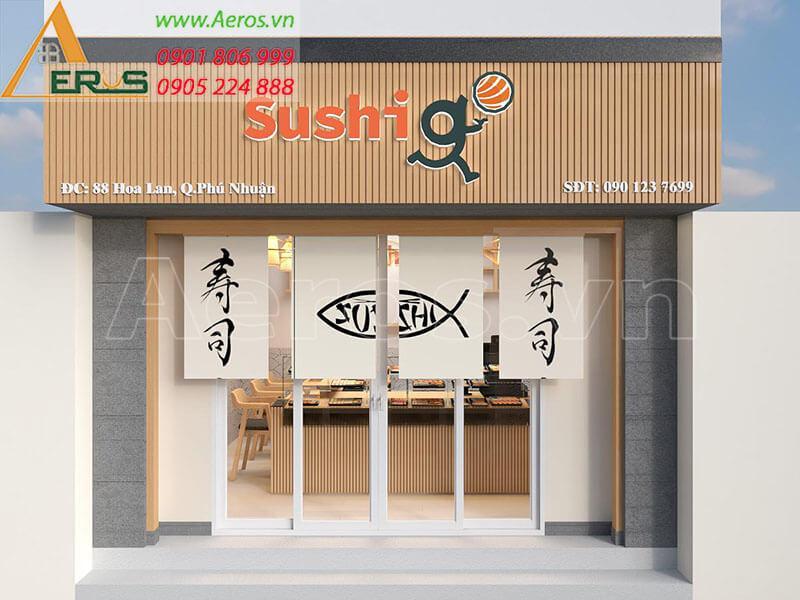
đây là hình ảnh nhìn từ phía trước của một nhà hàng